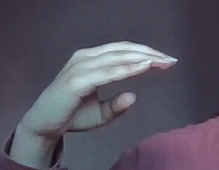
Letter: jeem